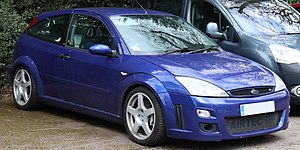
Ford Focus / Første generation (1998−2004) / Modeloversigt
Ford Focus er en lille mellemklassebil bygget af Ford Motor Company. Den blev introduceret i Europa i efteråret 1998, i Nord- og Sydamerika i foråret 2000 og i Australien i september 2002. I de fleste lande efterfulgte den Ford Escort, i Asien og Australien Ford Laser. I 2000 og 2001 var Ford Focus verdens mest solgte bil.